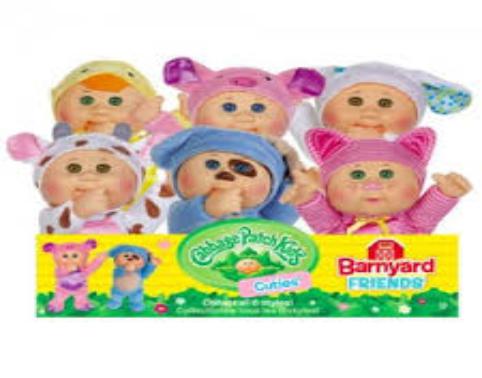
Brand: Cabbage Patch Kids
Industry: Leisure